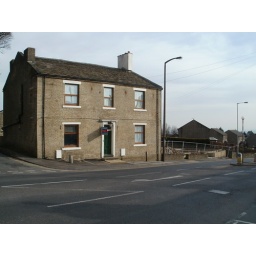
And the two foundations for houses built in it's former car park.Ambler Thorn, Queensbury.